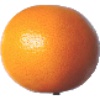
Label: Grapefruit Pink 1